On Patrol: Live

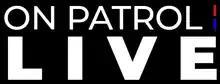
Logo and title card used in the first season (2022–2023)

The series airs on Reelz and premiered on July 22, 2022. It airs weekly on Fridays and Saturdays and is broadcast live for three hours from 9:00 p.m.–12:00 a.m. Eastern Time (ET). The premiere episode began broadcasting 70-minutes after its scheduled start time due to technical difficulties. After initially showing dead air, repeated commercials were shown for a documentary about the band Kiss set to air the following Sunday, and ending in two rerun episodes of "Jail: Las Vegas". This episode ultimately began airing at 10:15 p.m. and was broadcast in its entirety without television advertisements. The following episode also briefly began with dead air, but the issue was fixed quickly. Reelz signed an agreement with the streaming provider Peacock to carry the channels linear feed live beginning in March 2023. The deal also allows the series as well as "First Shift" to be streamed on-demand the day after its live broadcast. An additional fourth hour of the programme was broadcast following the normal episode June 29, 2024, airing through 1:00 a.m. ET on June 30.